Slavery in Africa

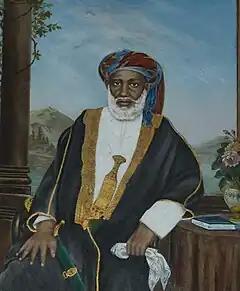
Zanzibari slave trader Tippu Tip owned 10,000 slaves

Slavery, as practised in Ethiopia, was essentially domestic and was geared more towards women; this was the trend for most of Africa as well. Women were transported across the Sahara, the Middle East, the Mediterranean and the Indian Ocean trade more than men. Enslaved people served in the houses of their masters or mistresses, and were not employed to any significant extent for productive purpose. The enslaved were regarded as second-class members of their owners' family. The first attempt to abolish slavery in Ethiopia was made by Emperor Tewodros II (r. 1855–68), although the slave trade was not legally abolished until 1923 when Ethiopia ascended to the League of Nations. Anti-Slavery Society estimated there were 2 million slaves in the early 1930s, out of an estimated population of between 8 and 16 million. Slavery continued in Ethiopia until the Italian invasion in October 1935, when the institution was abolished by order of the Italian occupying forces. In response to pressure by Western Allies of World War II, Ethiopia officially abolished slavery and involuntary servitude after it regained its independence in 1942. On 26 August 1942, Haile Selassie issued a proclamation outlawing slavery.